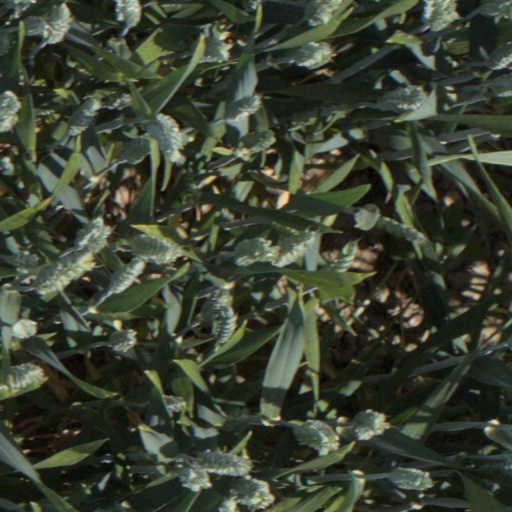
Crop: wheat